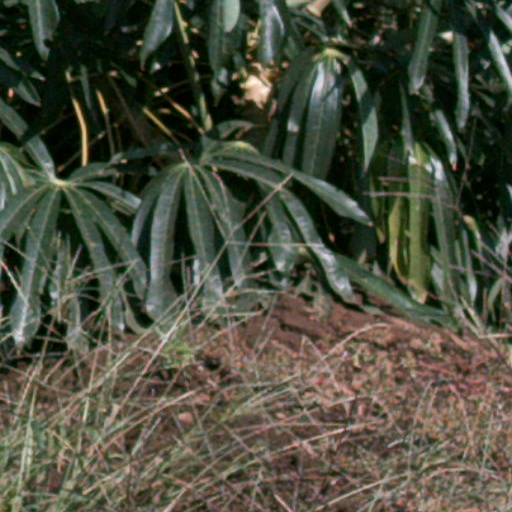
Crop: cassava